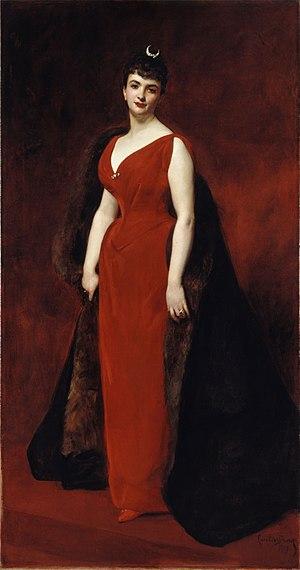
Edgard-Salomon Stern est un banquier et collectionneur français.